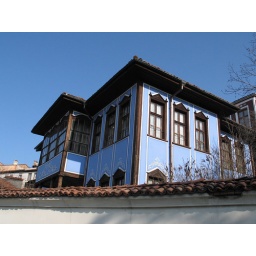
Medieval blue house in Plovdiv